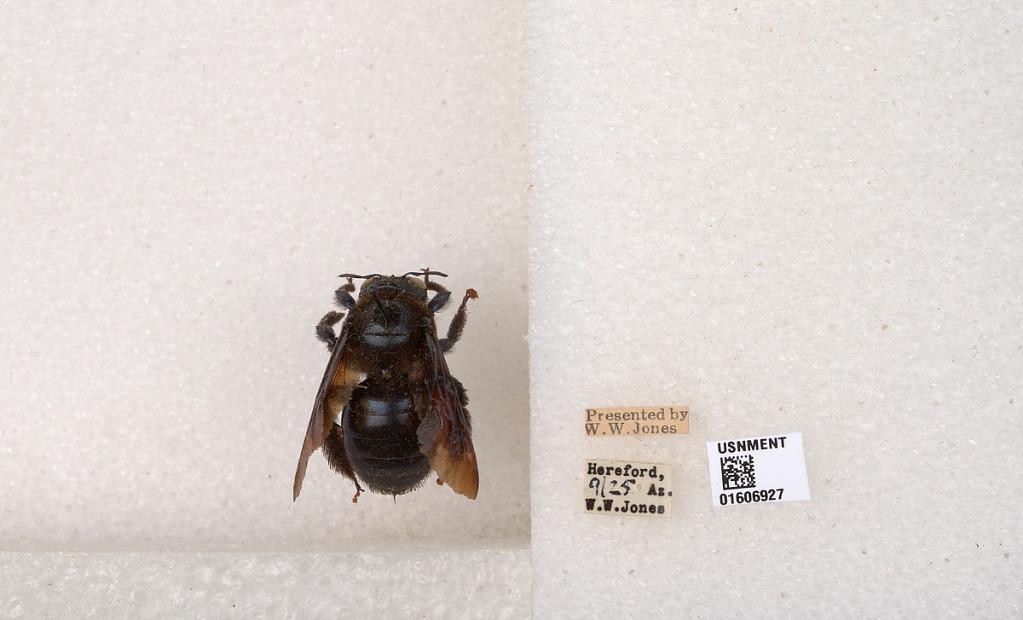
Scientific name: Xylocopa (Xylocopoides) californica arizonensis Cresson
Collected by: W. Jones
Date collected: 1925-9-1
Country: United States
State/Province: Arizona
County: Cochise
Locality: Hereford
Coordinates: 31.4384, -110.098